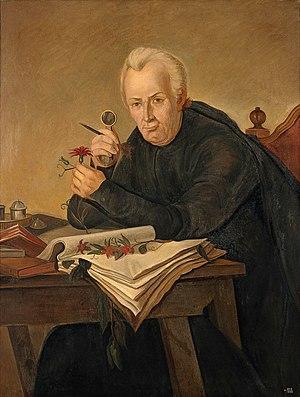
José Celestino Bruno Mutis y Bosio est un médecin et un naturaliste espagnol, né le 6 avril 1732 à Cadix et mort le 11 septembre 1808 à Bogota. Il est l'un des principaux auteurs de l'École Universaliste Espagnole du XVIIIe siècle.